Barfi!

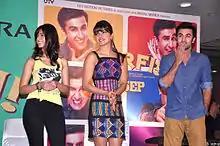
three people are smiling and looking forward

UTV Motion Pictures created a YouTube application called "The Flavour of Barfi", designed for the marketing the film. The application features Ranbir Kapoor as his character from the film and allows users to type actions, which Kapoor acts out. The application features two zones: one asks users to change Barfi's mood and the other gives users the chance to watch him flirt. The film was promoted in various cities across India. While promoting the film at the Phoenix Mall, Bangalore, the crowds broke through the barricades.